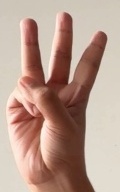
ASL sign: W